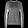
Label: Pullover